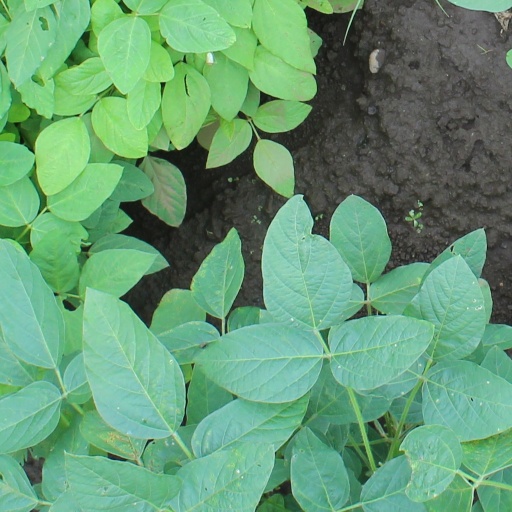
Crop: soybean